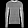
Label: Pullover